St. Stephen's Church (Bradys Bend, Pennsylvania)

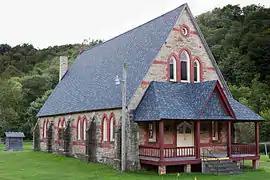

St. Stephen's Church is a historic Episcopal church located in Brady's Bend Township, Armstrong County, Pennsylvania. It was built in 1867, and is a one-story, sandstone building in the Gothic Revival style. It is 36 feet wide and 68 feet deep, with a steeply pitched gable roof. It was transformed in 1925 to serve as a community meeting hall.